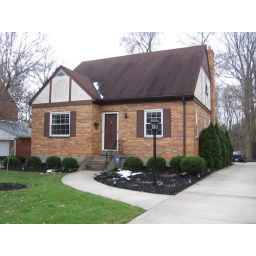
This home is built of solid brick, with new Gilkey replacement windows and a new boiler in 2005.